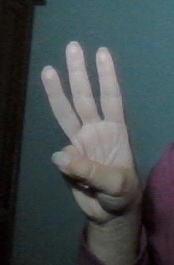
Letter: thaa